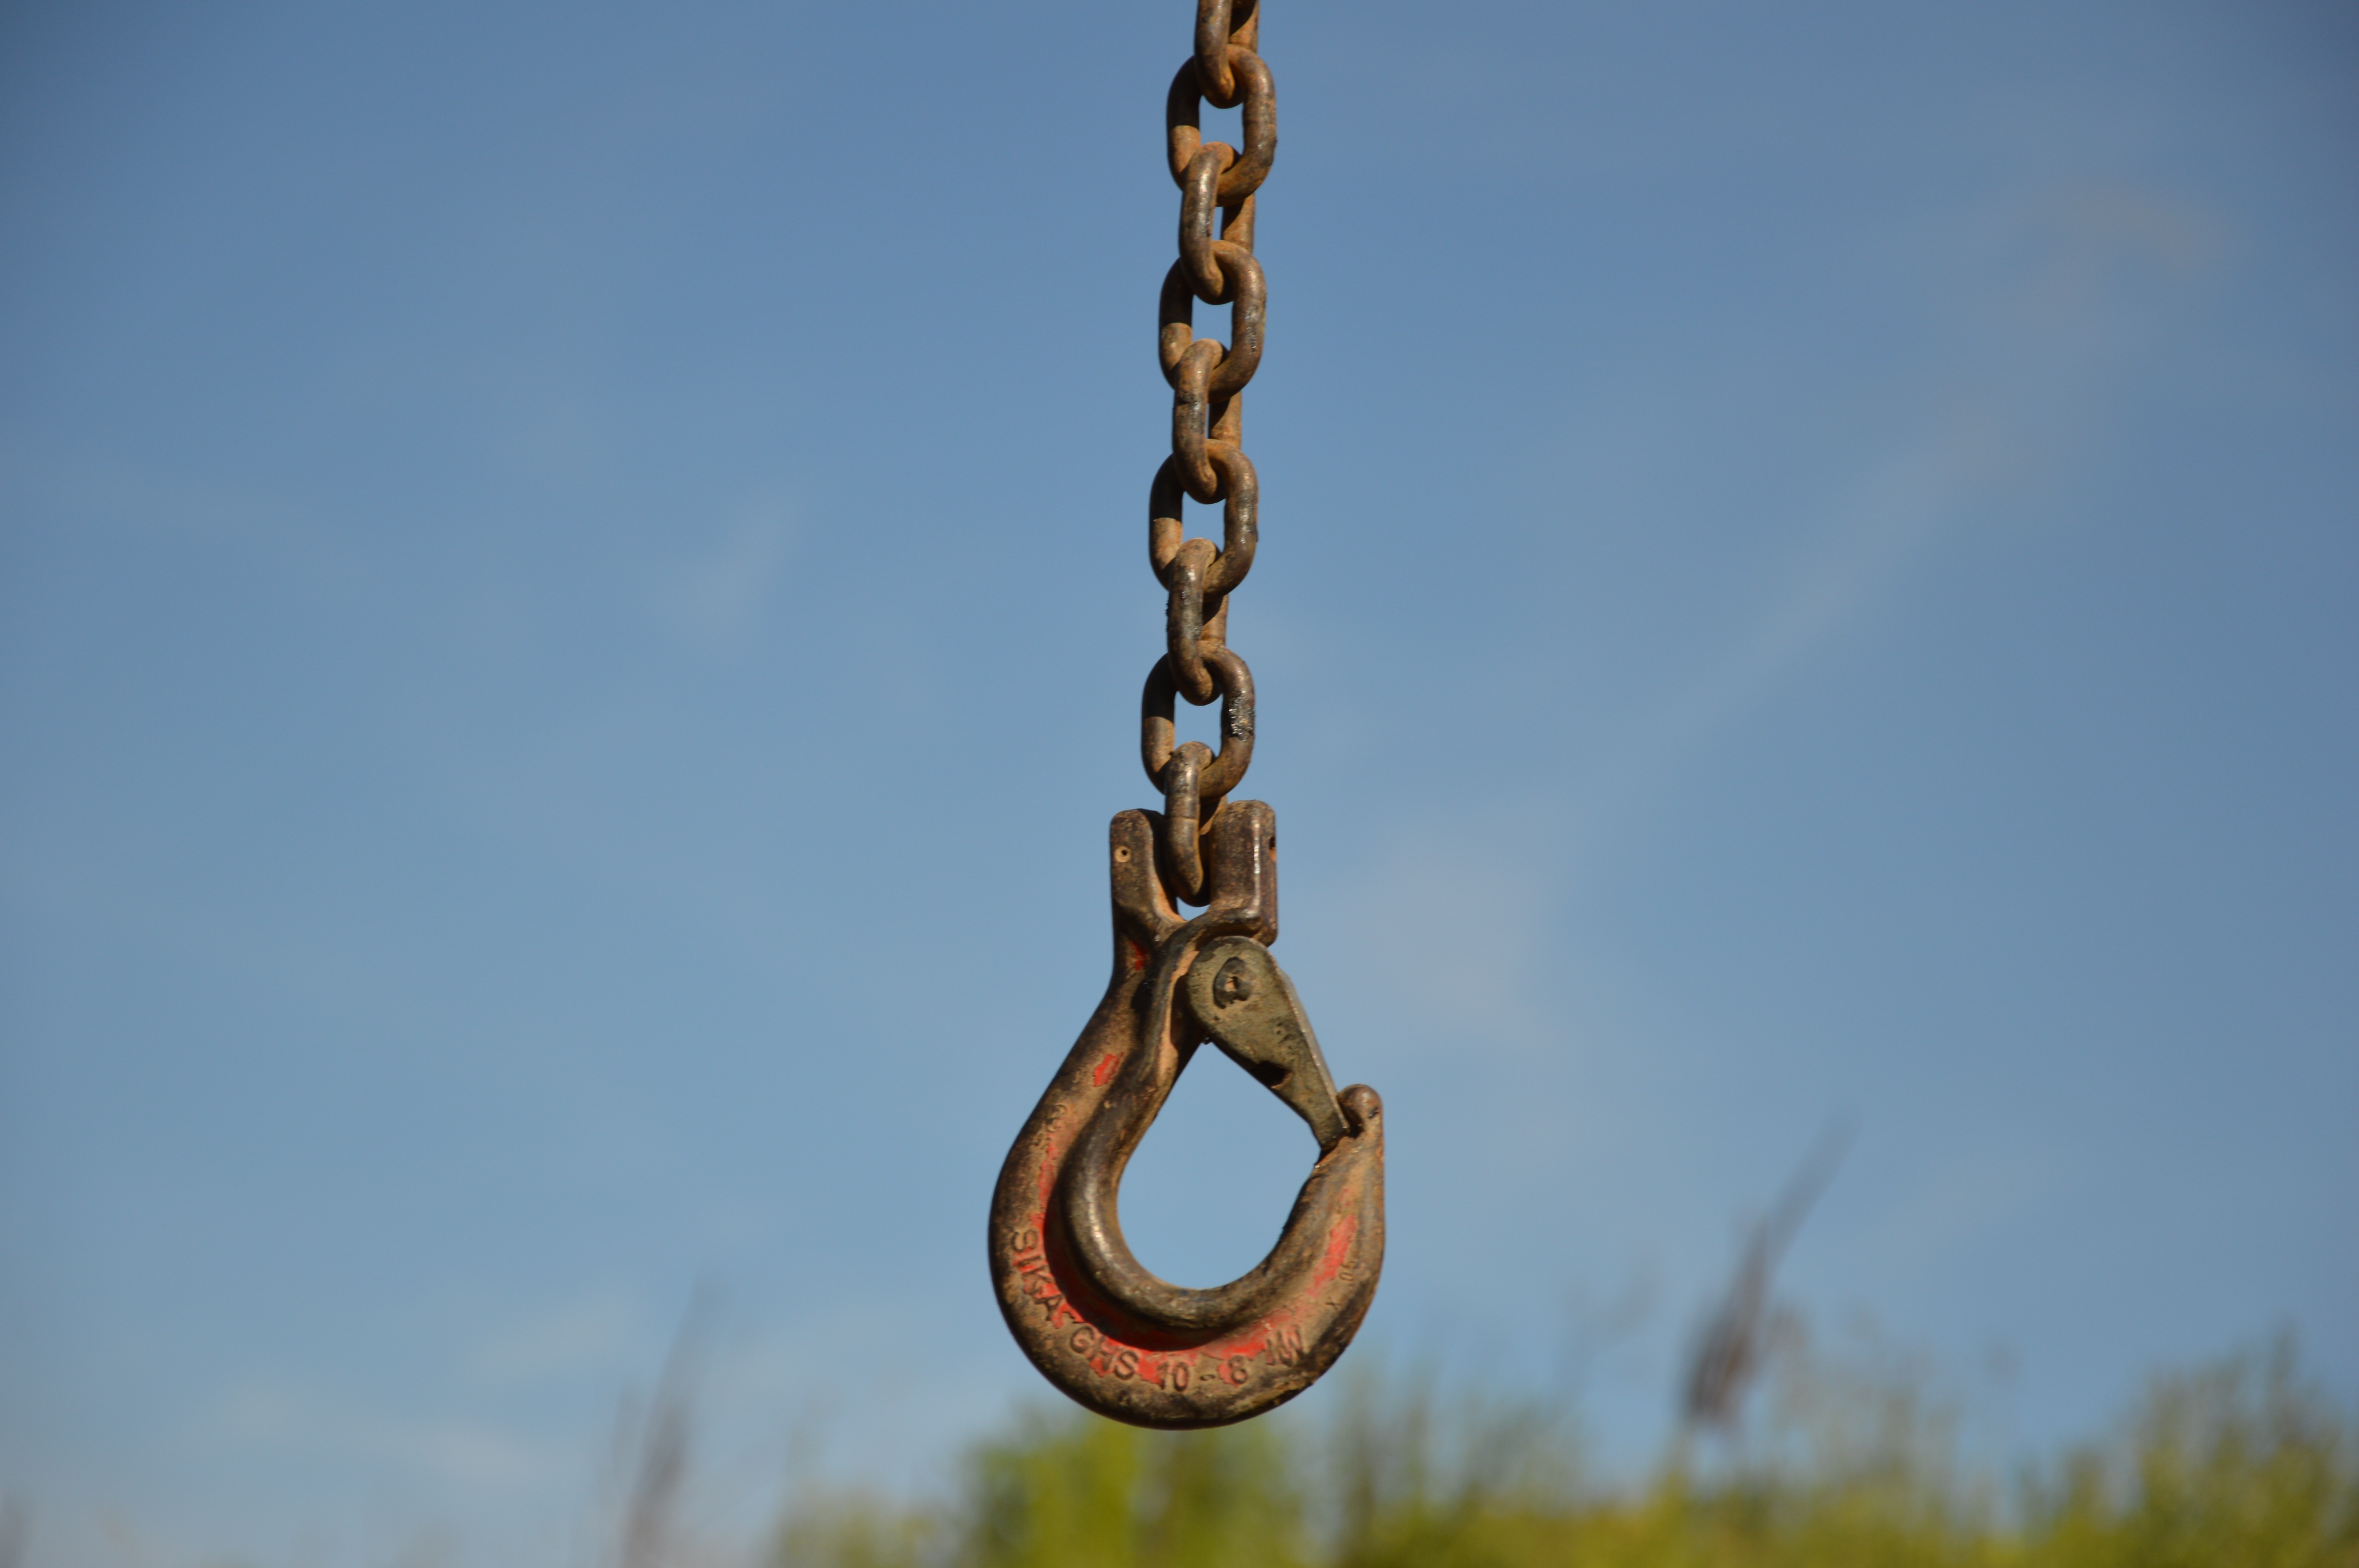
sky, technology, chain, steel, construction, metal, blue, hook, raise, sculpture, last, build, crane, site, excavators, winch, stainless, baukran, construction work, load crane, lift loads, construction machinery, crane hooks, crane arm, in the height